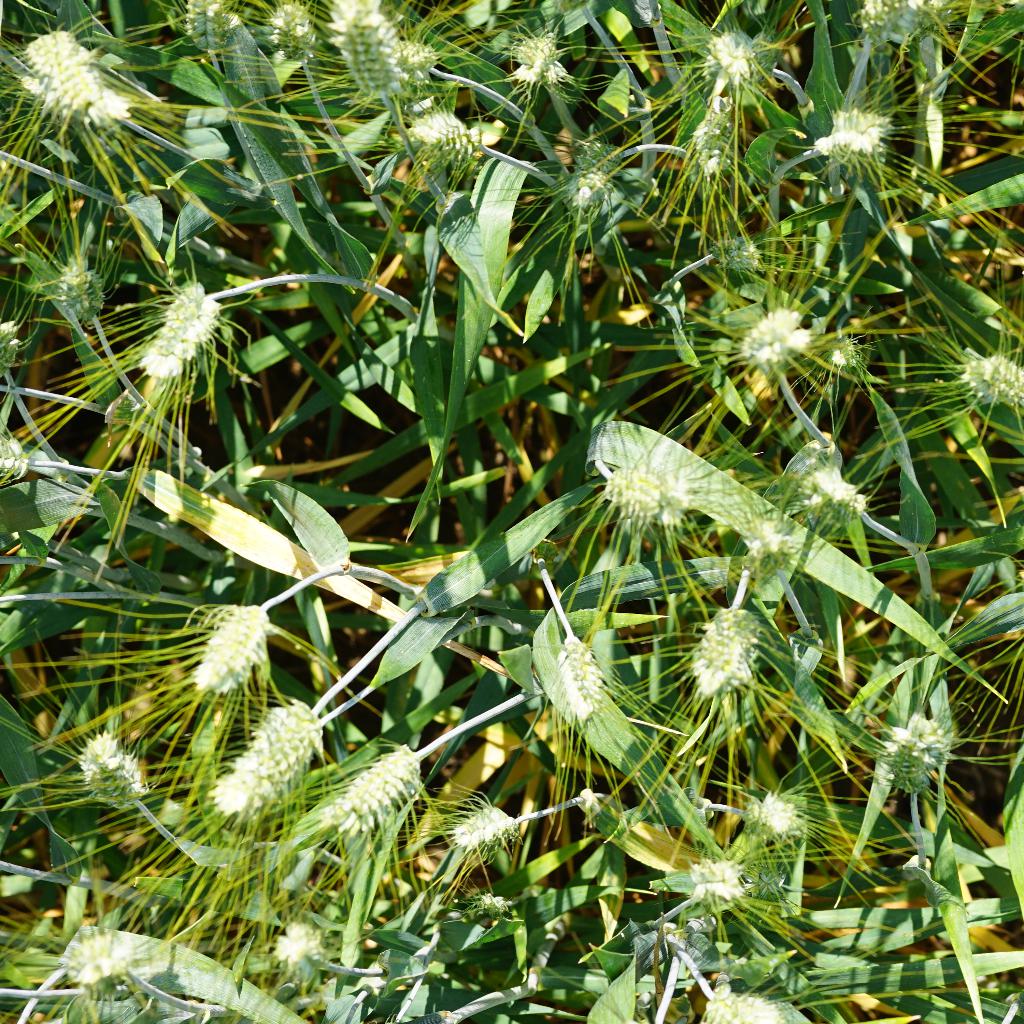
Country: France
Location: Gréoux
Wheat development stage: Filling